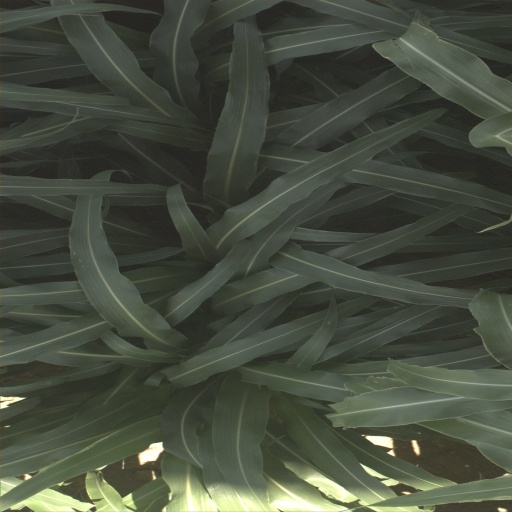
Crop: sorghum